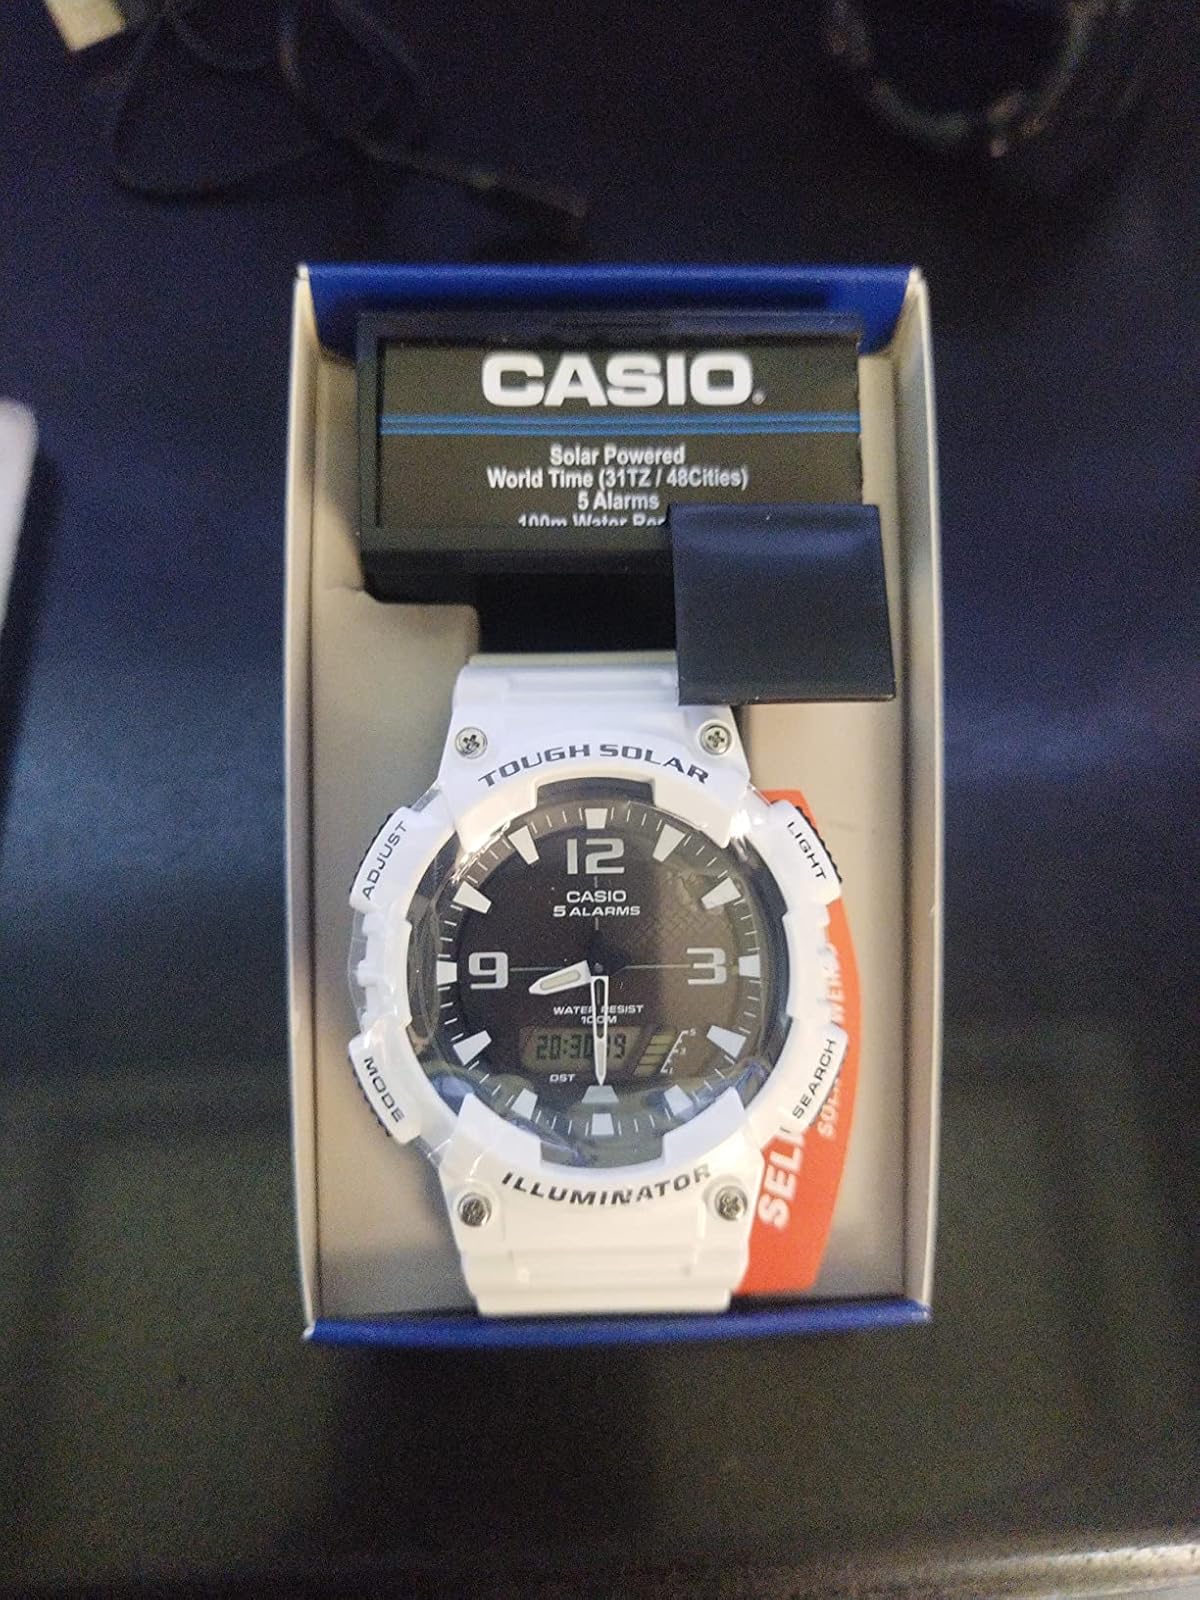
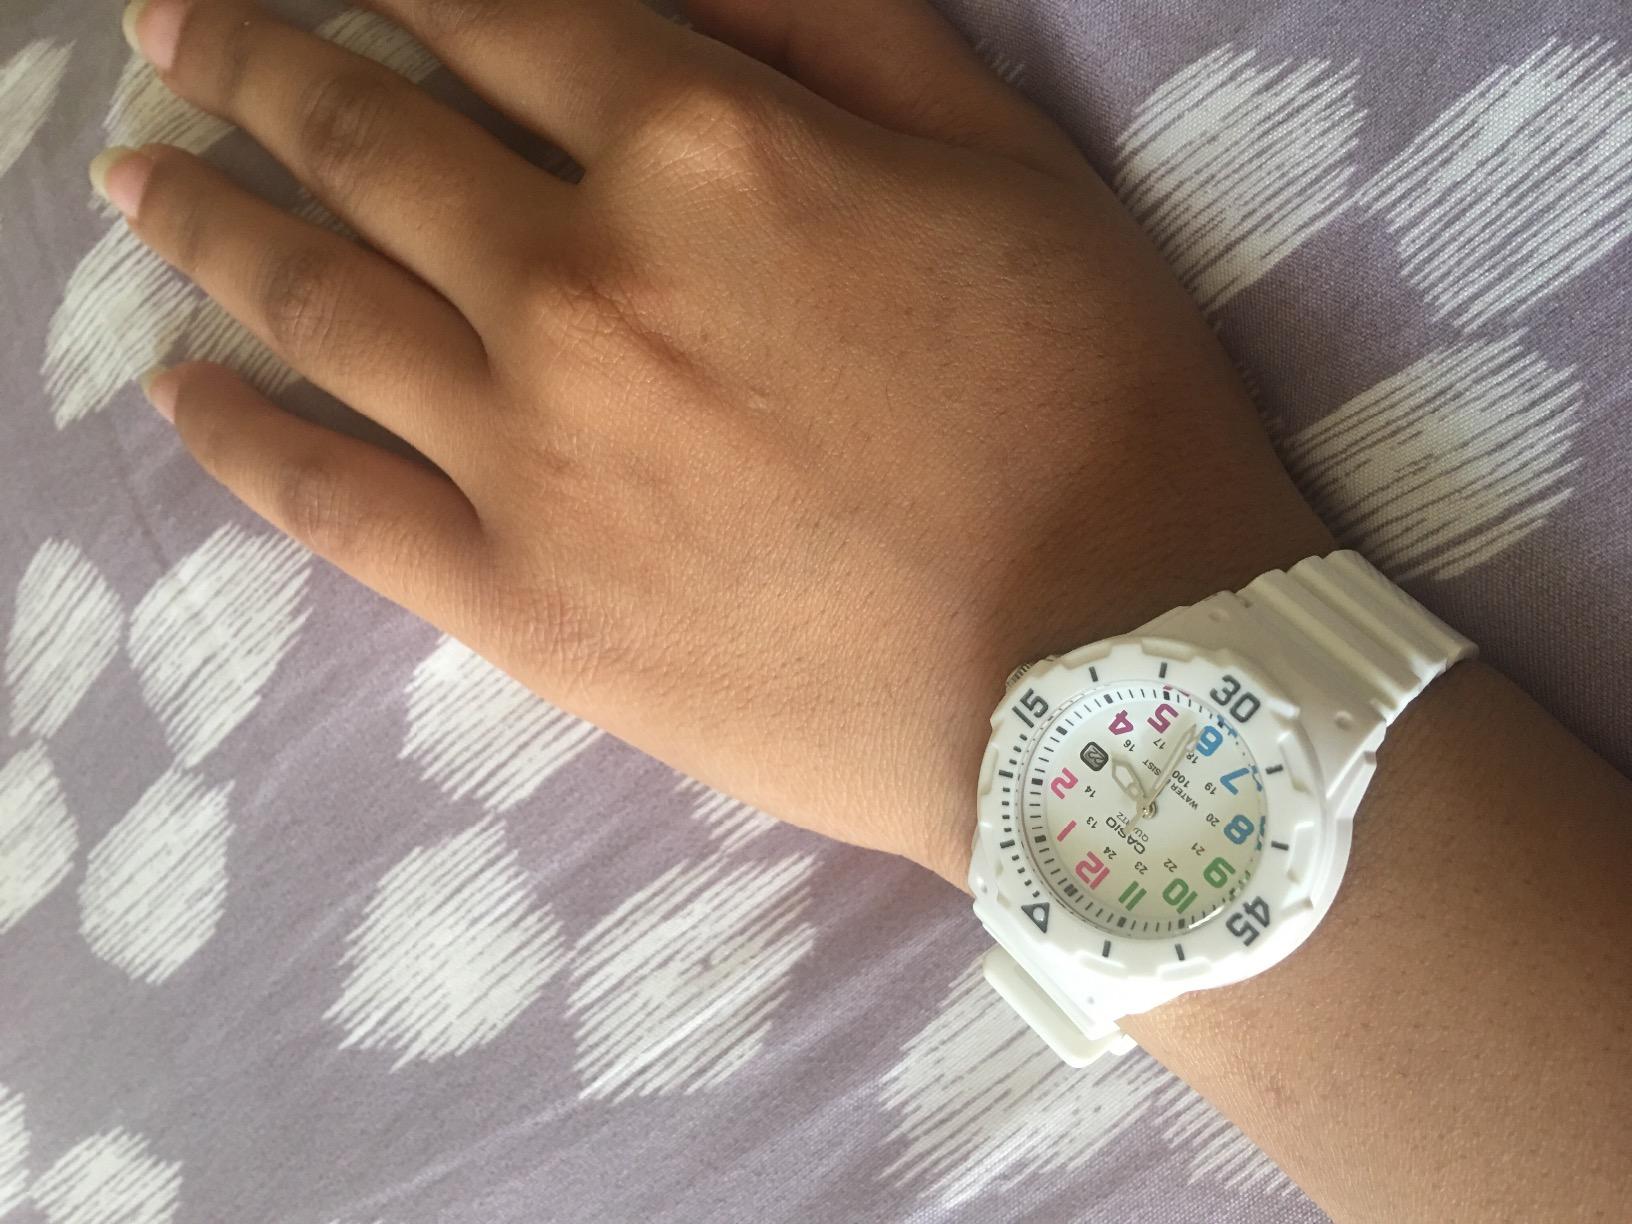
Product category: accessories_watch
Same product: no